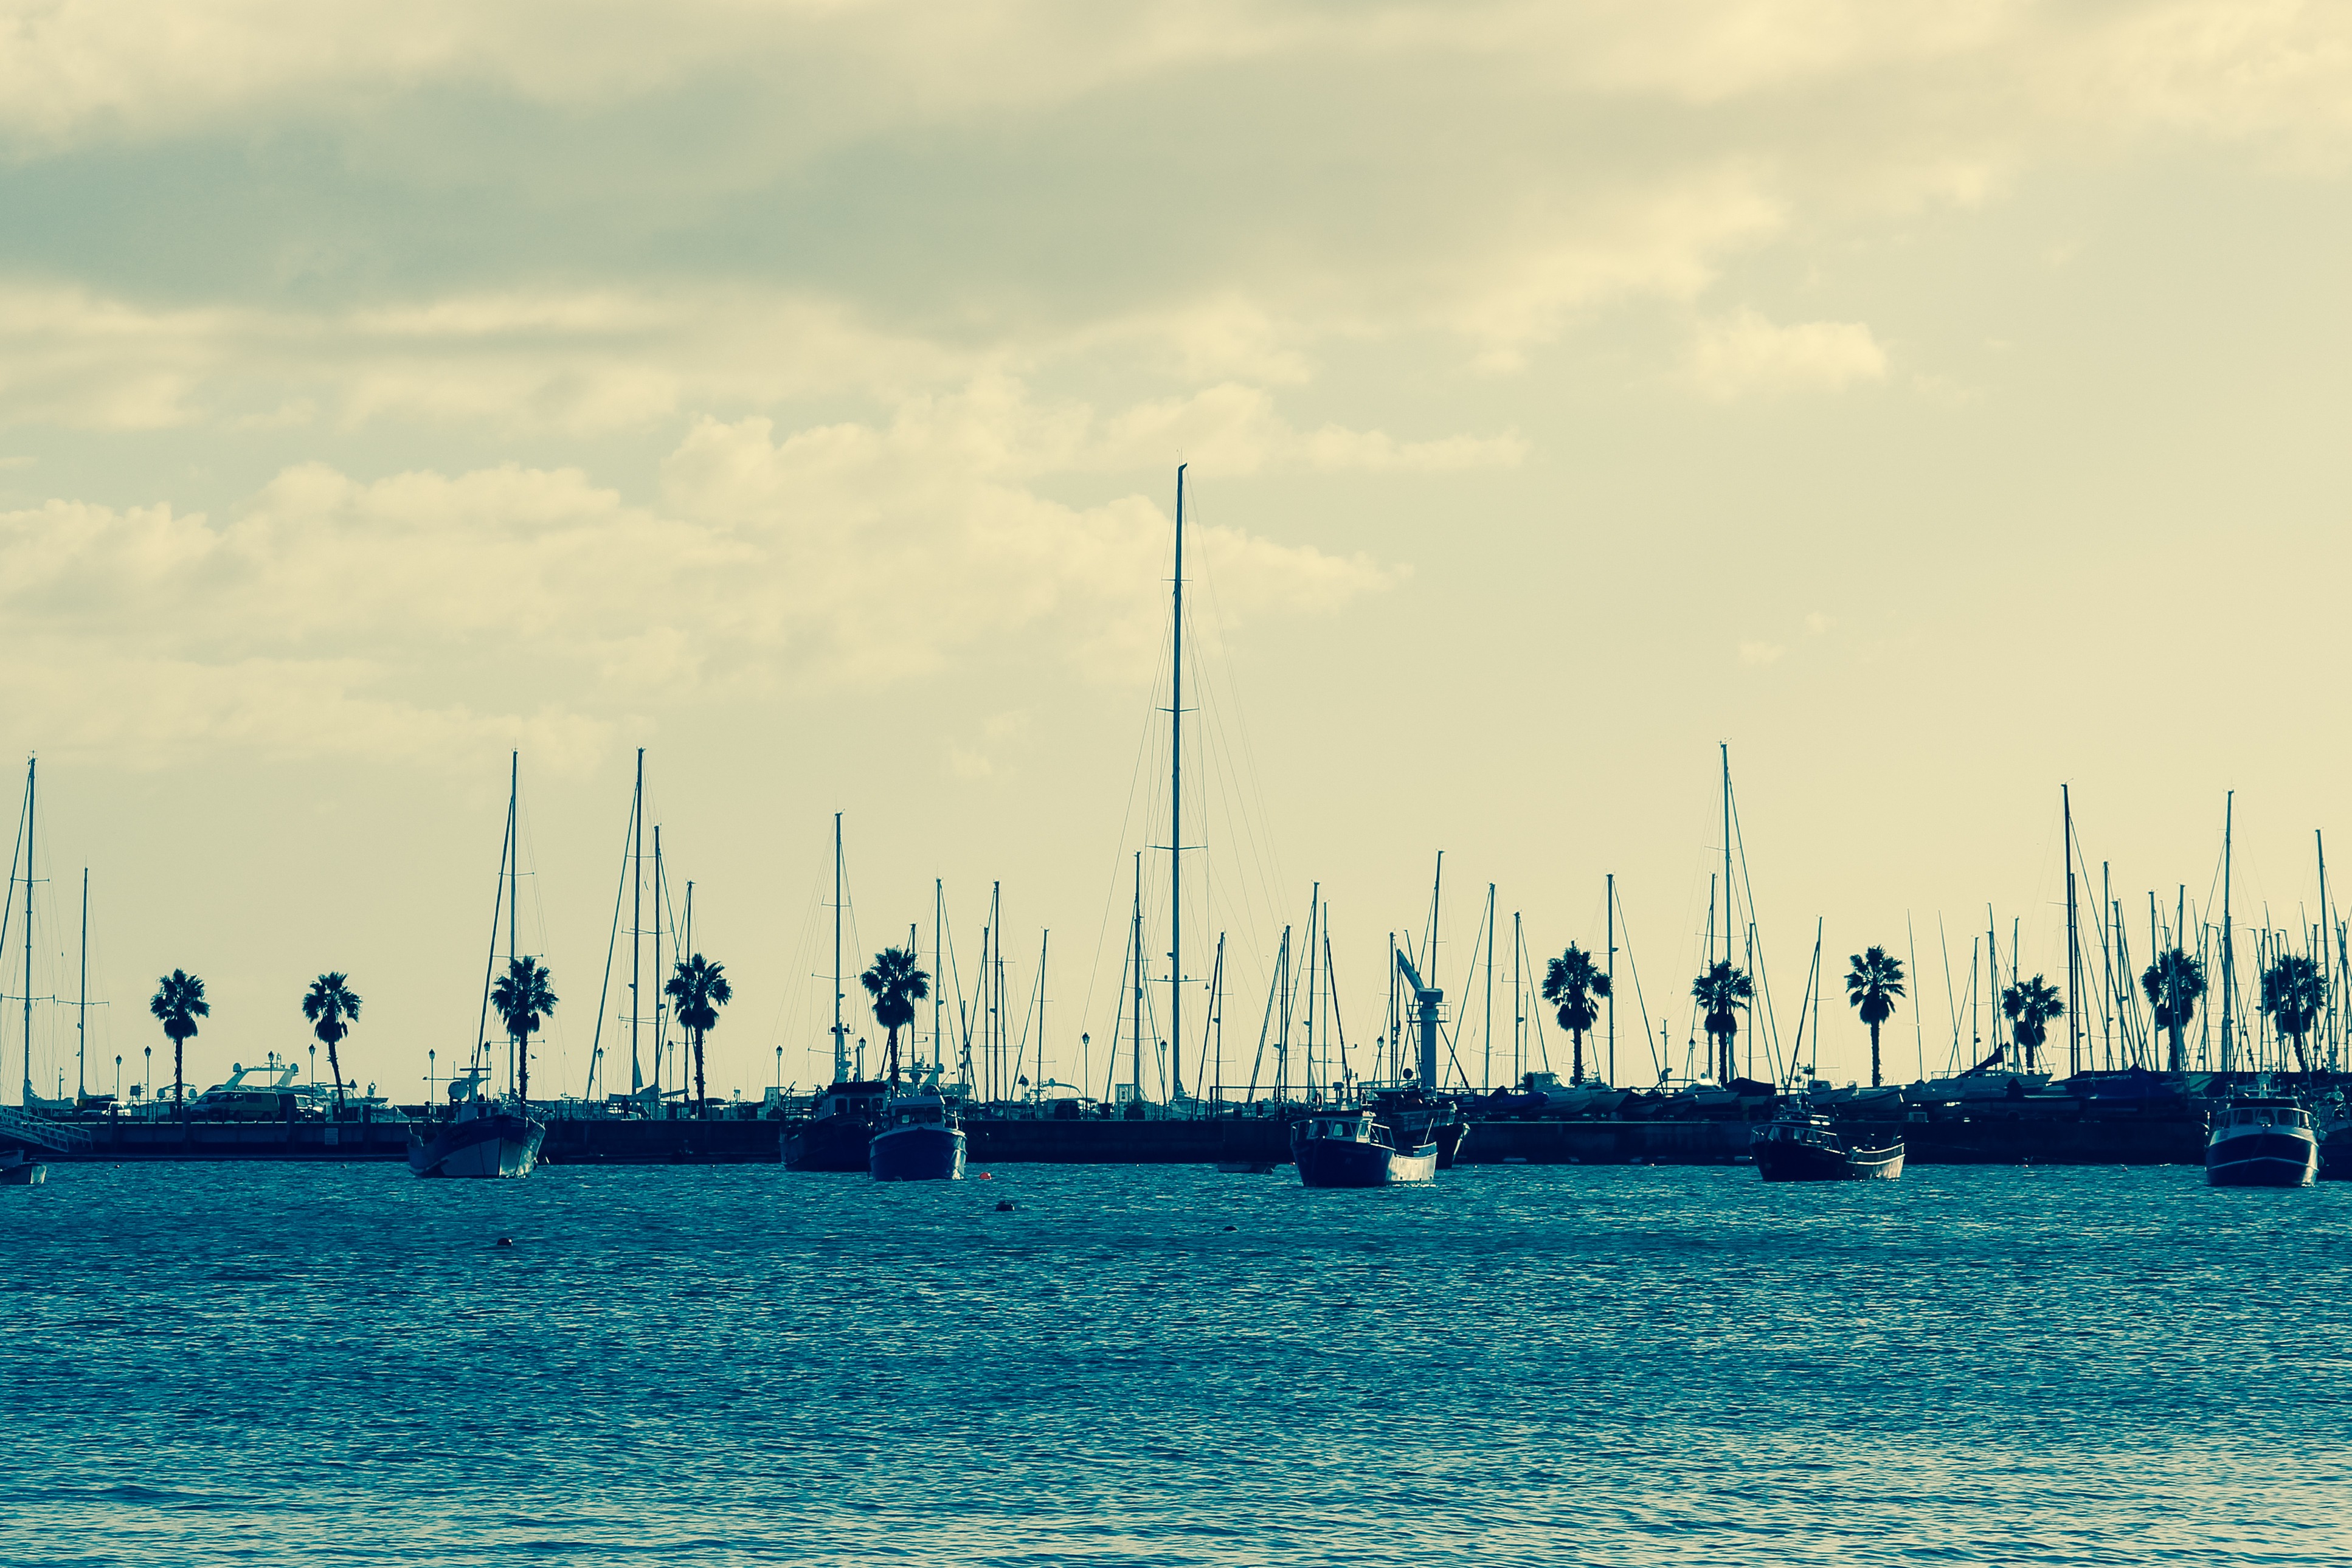
sea, water, ocean, horizon, dock, sky, sunset, boat, skyline, ship, cityscape, dusk, evening, vehicle, mast, sailing, bay, harbor, harbour, marina, port, sailboat, docks, clouds, boats, ships, sail, sails, watercraft, sailboats, sailing ship, sailing boats